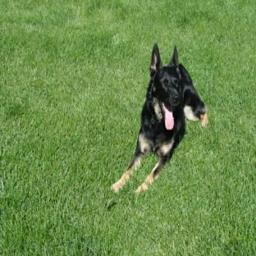
Animal: dogs